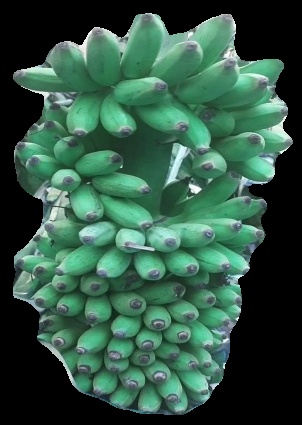
Variety: elakki-bale
Grade: grade1